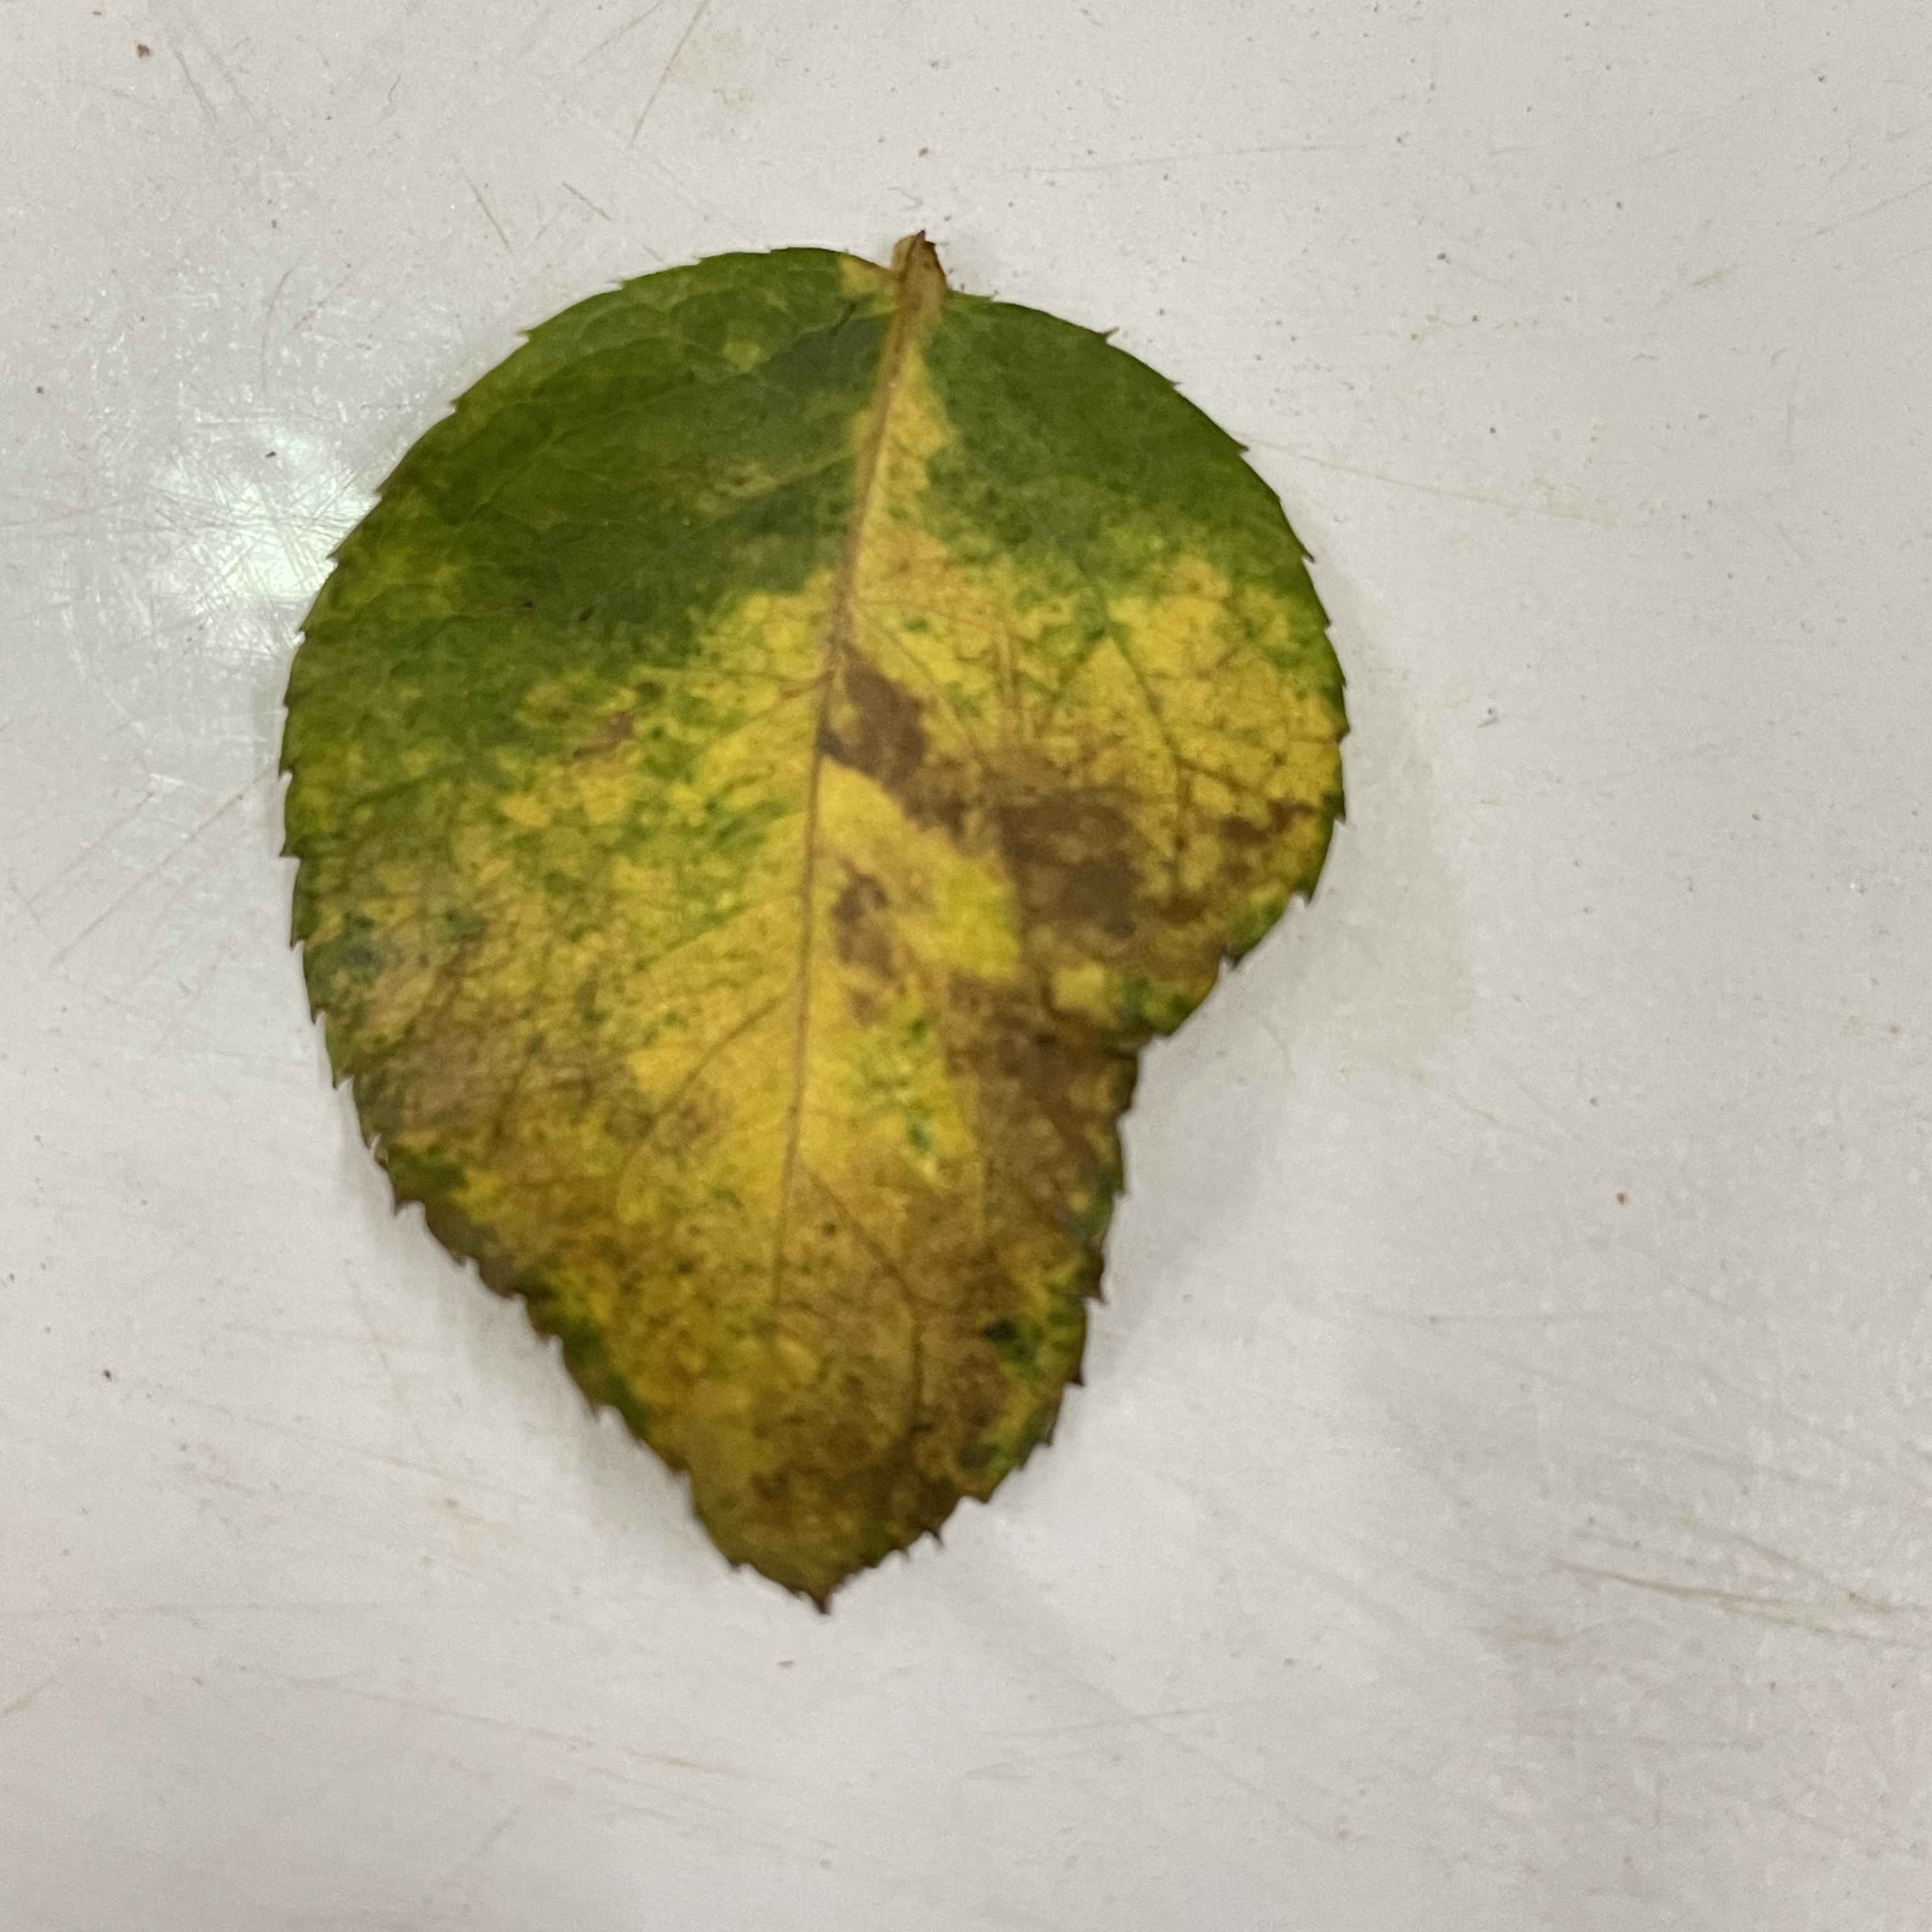
Label: Black Spot